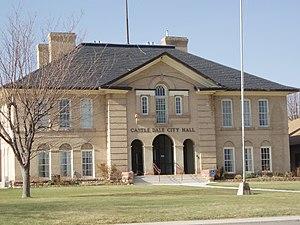
La ville américaine de Castle Dale est le siège du comté d'Emery, dans l’Utah. Elle comptait 1 630 habitants en 2010.